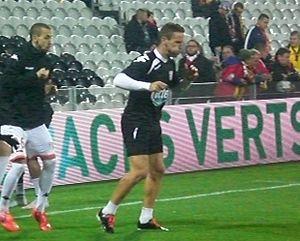
Anthony Gonçalves avant le match RC Lens / Stade Lavallois, comptant pour la onzième journée du Championnat de France de football de Ligue 2, le 19 octobre 2015, au Stade Bollaert Delelis
Le C' Chartres Football est un club de football français situé à Chartres dans le département d'Eure-et-Loir en région Centre-Val de Loire. Le CCF est fondé en 2018 à la suite de la fusion entre le FC Chartres et Chartres Horizon, le premier est déjà issu du Vélo Sport chartrain et du Sporting Club.